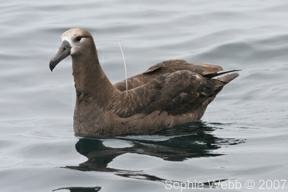
A photo of a black footed albatross